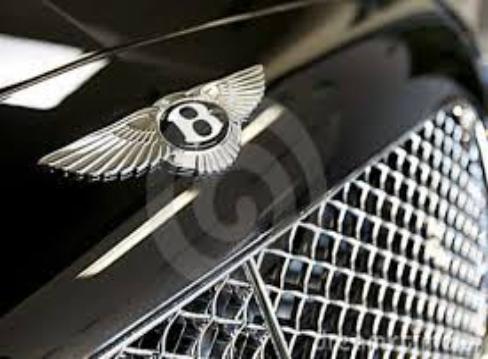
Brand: Bentley
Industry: Transportation